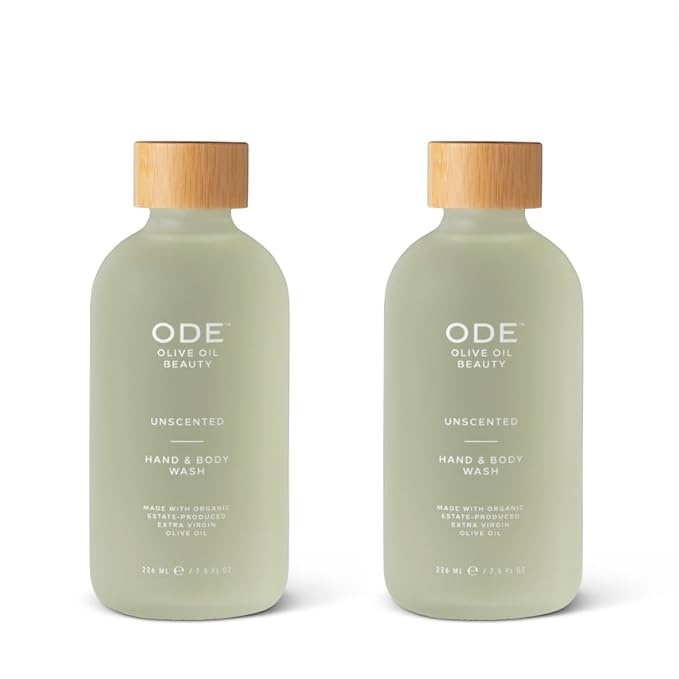
McEvoy Ranch Unscented Hand & Body Wash (2-pack) by ODE Olive Oil Beauty, Organic EVOO, California Made, Nourishing Foaming Wash
About This This nourishing foaming wash gently cleanses while providing rich hydration. This is body care that nourishes as it clarifies, replenishing your skin barrier as it cleans. Our Hand & Body Wash is crafted with: Organic EVOO to pull dirt from the skin without stripping moisture for a gentle cleanse. Aloe Vera to calm and balance all skin types with trace minerals and phytonutrients. Glycerin which binds moisture to the skin. Chamomile Flower Extract which is rich in B Vitamins for a healthy glow. Resusable pumps are included with purchase and are equal to the number of products in pack. The new Unscented Collection is fragrance-free for those with sensitive skin or prefer to layer ODE products with their own fragrance. It evokes a sense of clean, fresh air and is reminiscent of the coastal fog that floats into the valley each morning where our Ranch is nestled. Cleansed by mist, the natural scents of olive trees and native foliage comes through. We believe that nourishment matters, inside and out. Crafted in California with McEvoy Ranch Organic Extra Virgin Olive Oil, we approach ODE Olive Oil Beauty with a firm commitment to health, quality, and sustainability. Our olive oil is sustainably produced at our Northern California ranch and is traceable, fresh, and simply the best you can buy. For over three decades, we have continued to hone our craftsmanship and diversify our offerings, with the same goal of sharing the world’s best olive oil products. Formulated without parabens, phthalates, or sulfates Leaping Bunny Certified and cruelty-free. Overview Brand : McEvoy Ranch Scent : Unscented Age Range (Description) : Adult Skin Type : All Item Package Quantity : 1
Brand: McEvoyRanch%7CODEBeauty
Category: Health & Beauty > Personal Care > Cosmetics > Bath & Body > Body Wash